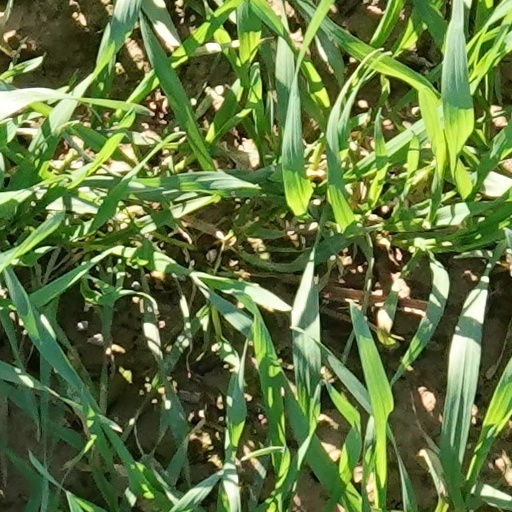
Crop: wheat